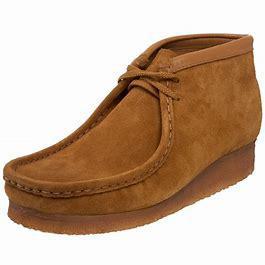
Brand: Clarks
Model: Wallabee